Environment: lab
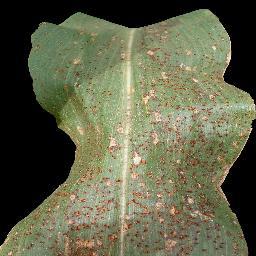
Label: common_rust